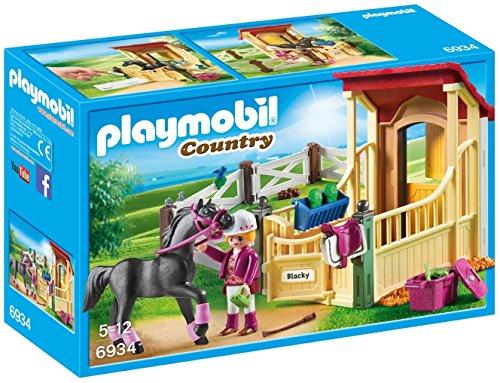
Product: PLAYMOBIL Horse Stable with Araber Building Set
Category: Toys & Games | Building Toys | Building Sets
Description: Care for your horse at the Horse Stable with Araber.
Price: $14.99
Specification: ProductDimensions:3.6x7.3x11.1inches|ItemWeight:1.04pounds|ShippingWeight:1.06pounds(Viewshippingratesandpolicies)|DomesticShipping:ItemcanbeshippedwithinU.S.|InternationalShipping:ThisitemcanbeshippedtoselectcountriesoutsideoftheU.S.LearnMore|ASIN:B06X1GYZG8|Itemmodelnumber:6934|Manufacturerrecommendedage:5-12years